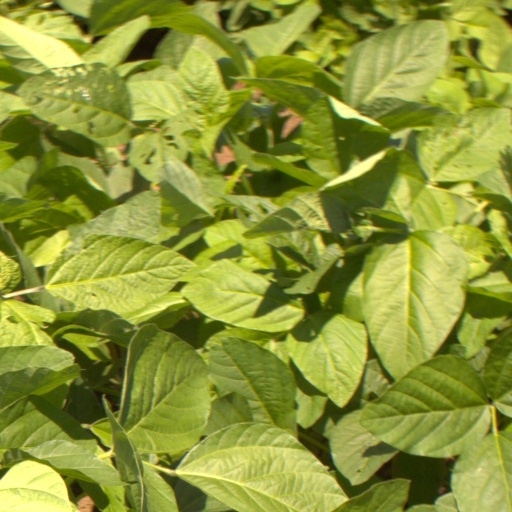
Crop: soybean